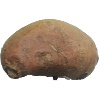
Label: Potato Sweet 1